Infinity Festival Hollywood

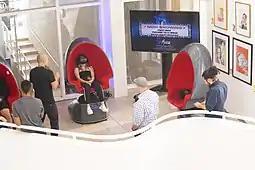

Infinity Festival began in 2018 as Infinity Film Festival. The event was held in Beverly Hills, from November 1–4, 2018. The former Paley Center served as the festival hub, with screenings and special events held in various theaters and other locations in Beverly Hills, including the Writer's Guild Theater. The festival included over 200 speakers and over 100 screenings including studio premieres, a Tech Lab, a Student Lab, 2 floors of exhibitions, industry networking and a Fine Art Gallery. Festival themes included 3D, 4K, Immersive, Blockchain and Artificial Intelligence.